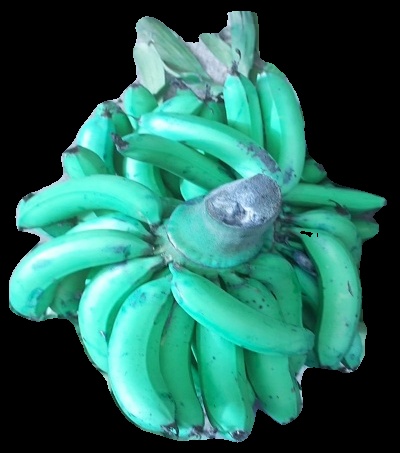
Variety: pachbale
Grade: grade3